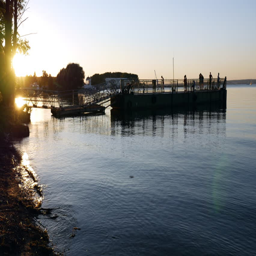
people rest and fish from the pier on the sea